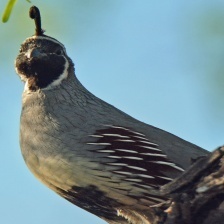
Species: GAMBELS QUAIL
Scientific name: CALLIPEPLA GAMBELII
ImageNet parent category: quail